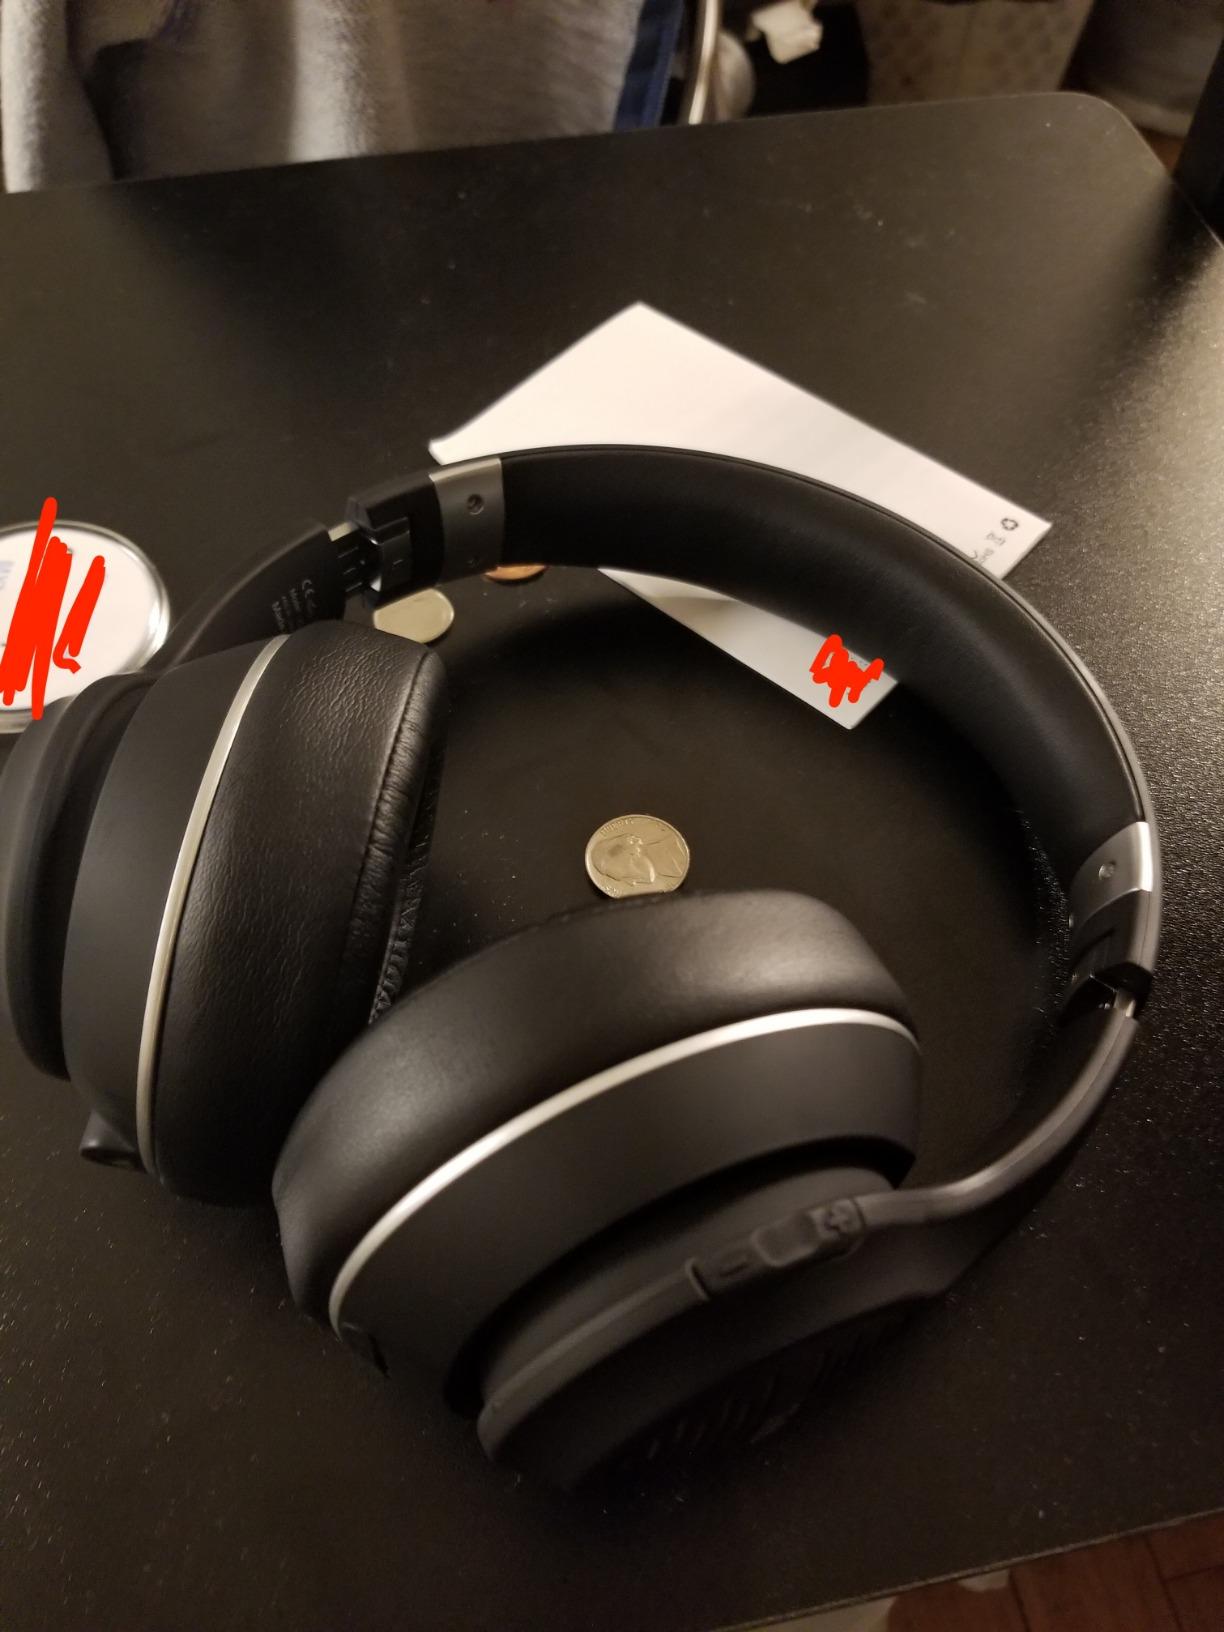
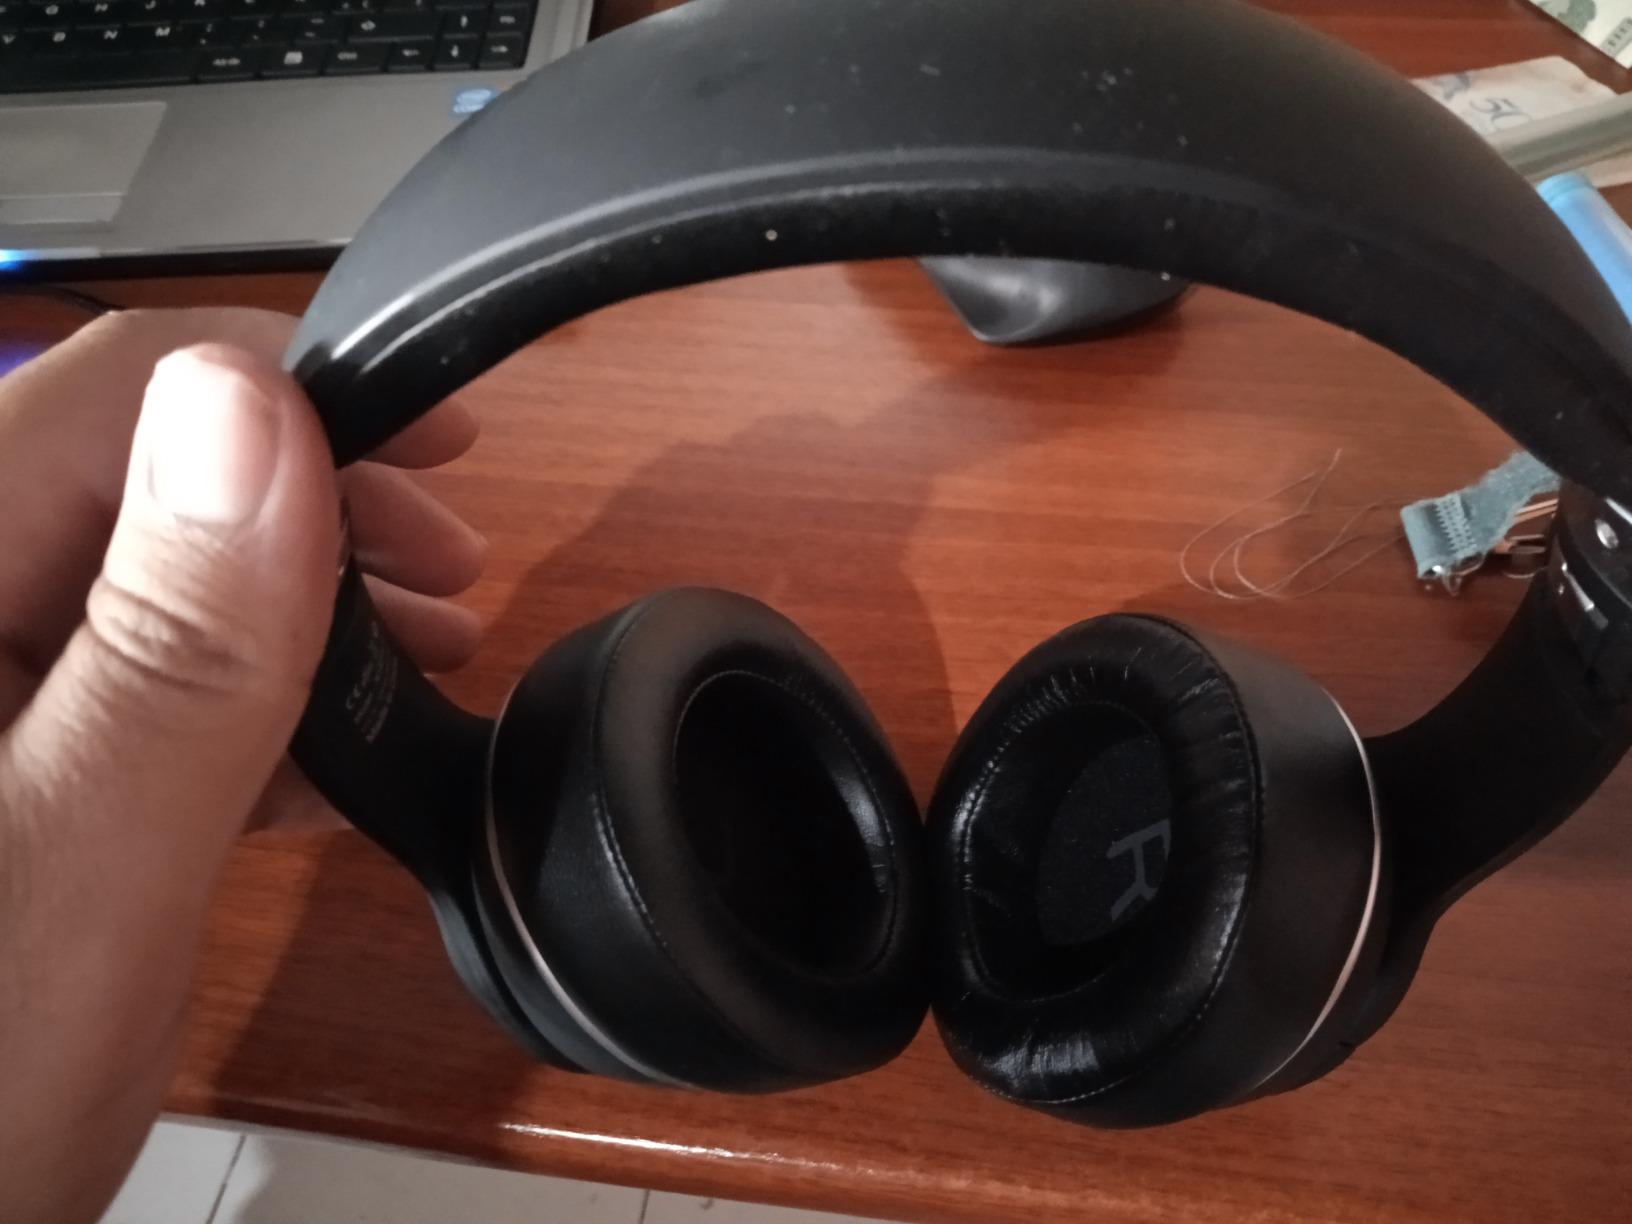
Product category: headphones
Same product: yes